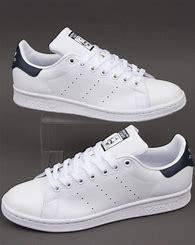
Brand: adidas
Model: originals Adidas Originals Stan Smith